Kishiwada, Osaka

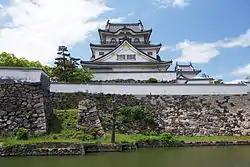
Kishiwada Castle

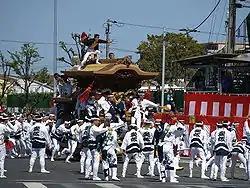
Kishiwada Danjiri Festival

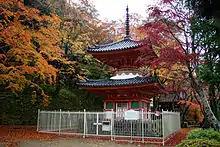
Dai-itoku-ji

Kishiwada is located southwestern part of Osaka Prefecture, and forms a long and narrow area (7.6 km east–west, 17.3 km north–south) from Osaka Bay to the Izumi Mountains.